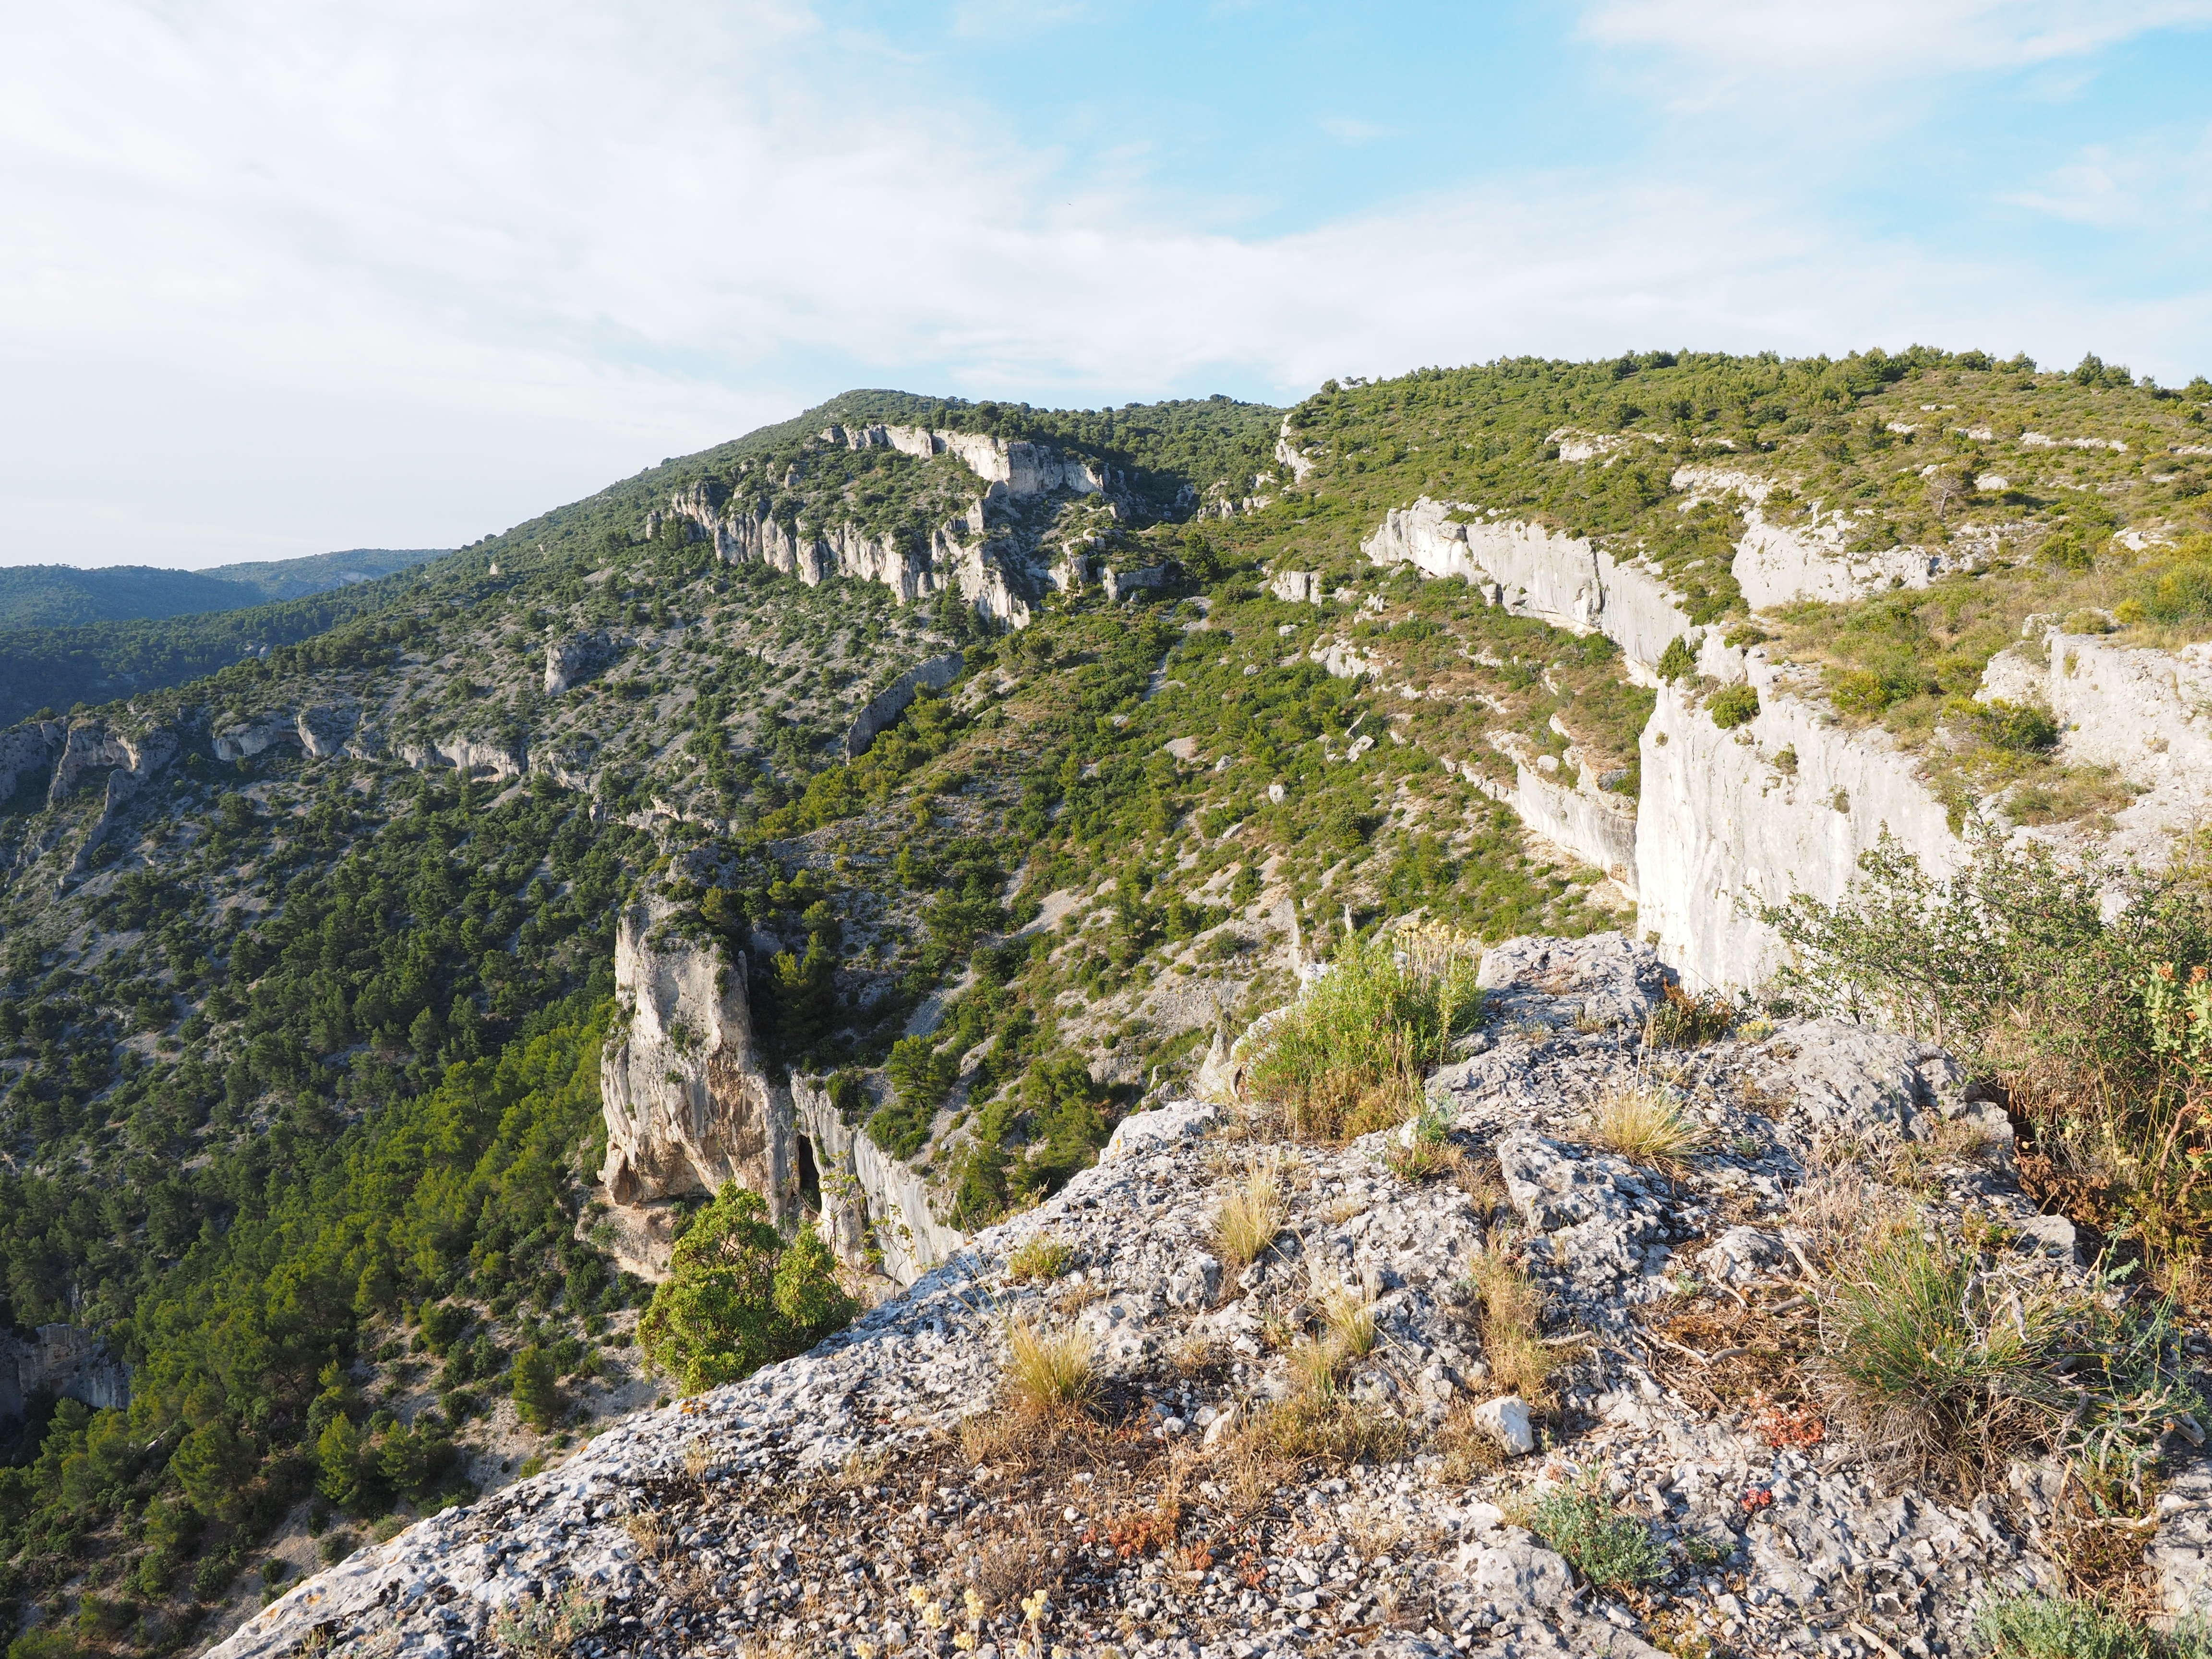
rock, walking, mountain, hiking, trail, adventure, mountain range, cliff, france, terrain, ridge, geology, badlands, plateau, provence, fell, ecosystem, karst, landform, mountain pass, fontaine de vaucluse, karst area, karst landscape, geographical feature, mountainous landforms